Scientific racism

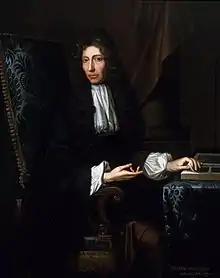
Robert Boyle

An early scientist who studied race was Robert Boyle (1627–1691), an Anglo-Irish natural philosopher, chemist, physicist, and inventor. Boyle believed in what today is called monogenism, that is, that all races, no matter how diverse, came from the same source: Adam and Eve. He studied reported stories of parents' giving birth to differently coloured albinos, so he concluded that Adam and Eve were originally white, and that whites could give birth to different coloured races. Theories of Robert Hooke and Isaac Newton about color and light via optical dispersion in physics were also extended by Robert Boyle into discourses of polygenesis, speculating that perhaps these differences were due to "seminal impressions". However, Boyle's writings mentioned that at his time, for "European Eyes", beauty was not measured so much in colour, but in "stature, comely symmetry of the parts of the body, and good features in the face". Various members of the scientific community rejected his views, and described them as "disturbing" or "amusing".